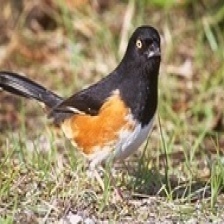
Species: EASTERN TOWEE
Scientific name: PIPILO ERYTHROPHTHALMUS